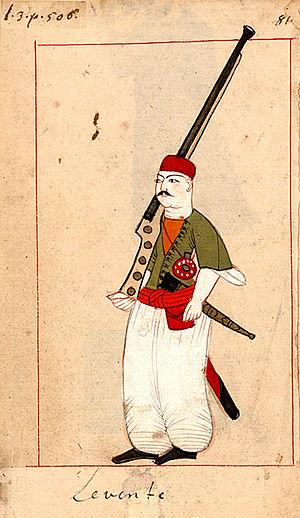
La gendarmerie ottomane est une force de maintien de l'ordre qui a existé sous l'Empire ottoman jusqu'en 1923. Elle est à l'origine de l'actuelle gendarmerie turque.